Vinton, Iowa

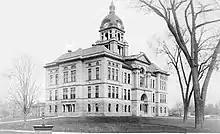
Courthouse in Vinton, 1911

Vinton is a city in Benton County, Iowa, United States. The population was 4,938 in the 2020 census, a decrease from 5,102 in 2000. It is also part of the Cedar Rapids Metropolitan Statistical Area. Vinton is the county seat of Benton County.